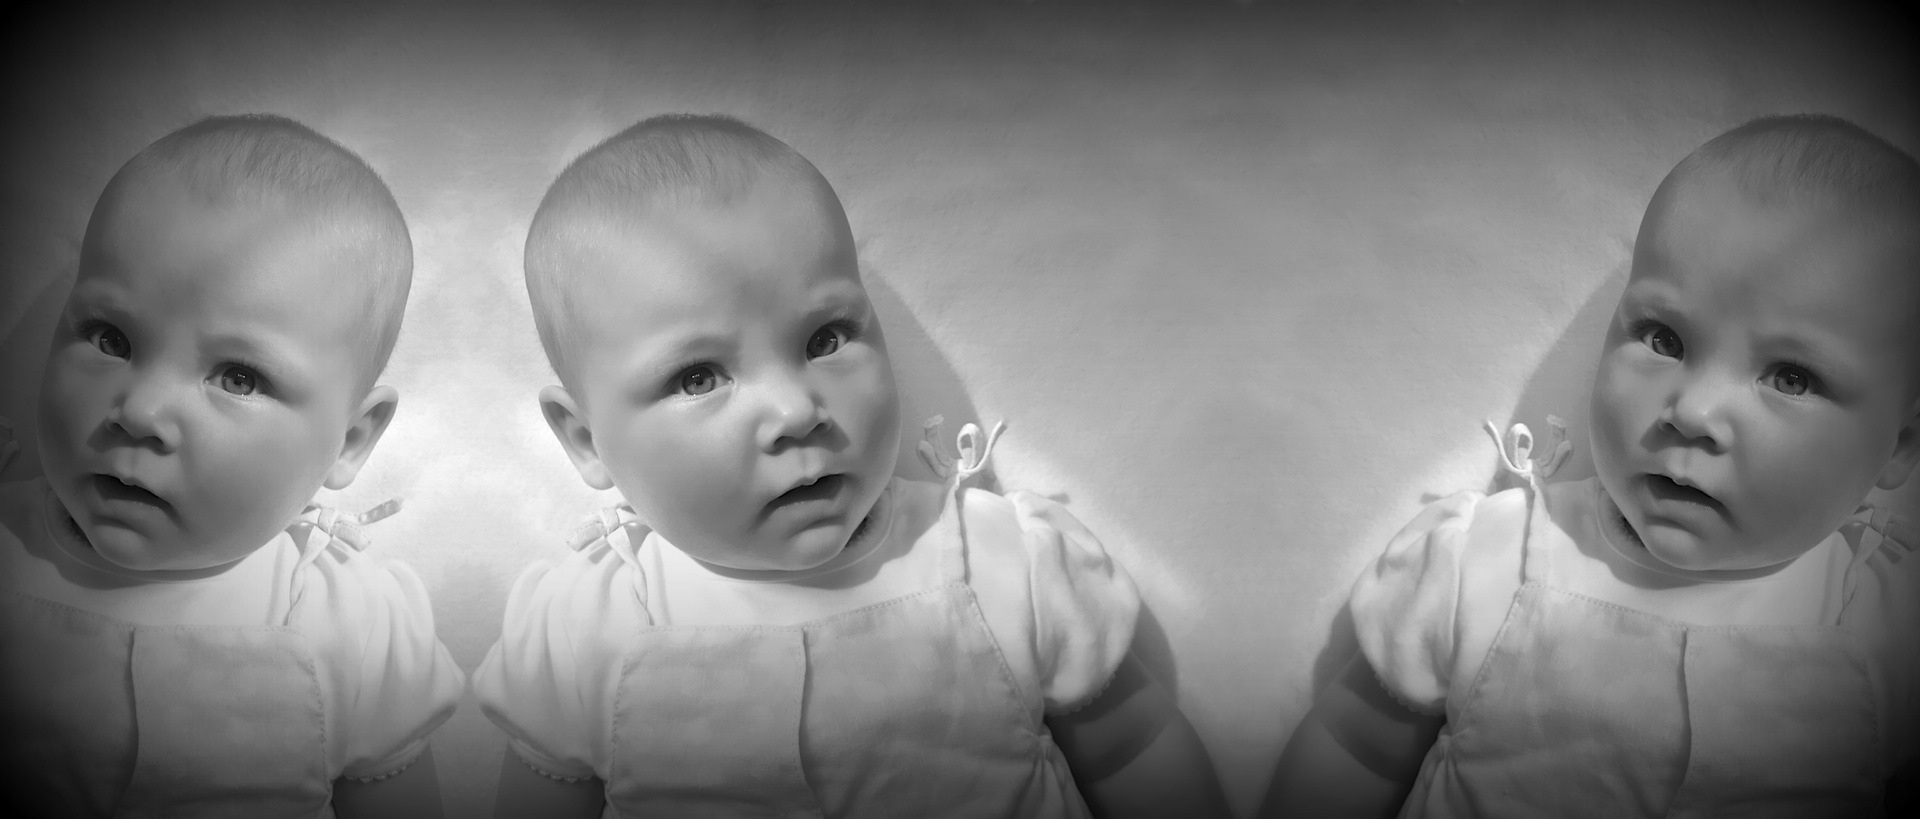
person, black and white, people, girl, white, photography, kid, cute, portrait, small, child, black, monochrome, baby, black white, cheerful, family, infant, toddler, little, joy, monochrome photography, portrait photography